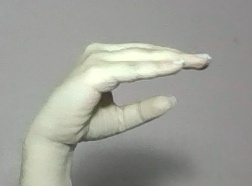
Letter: jeem